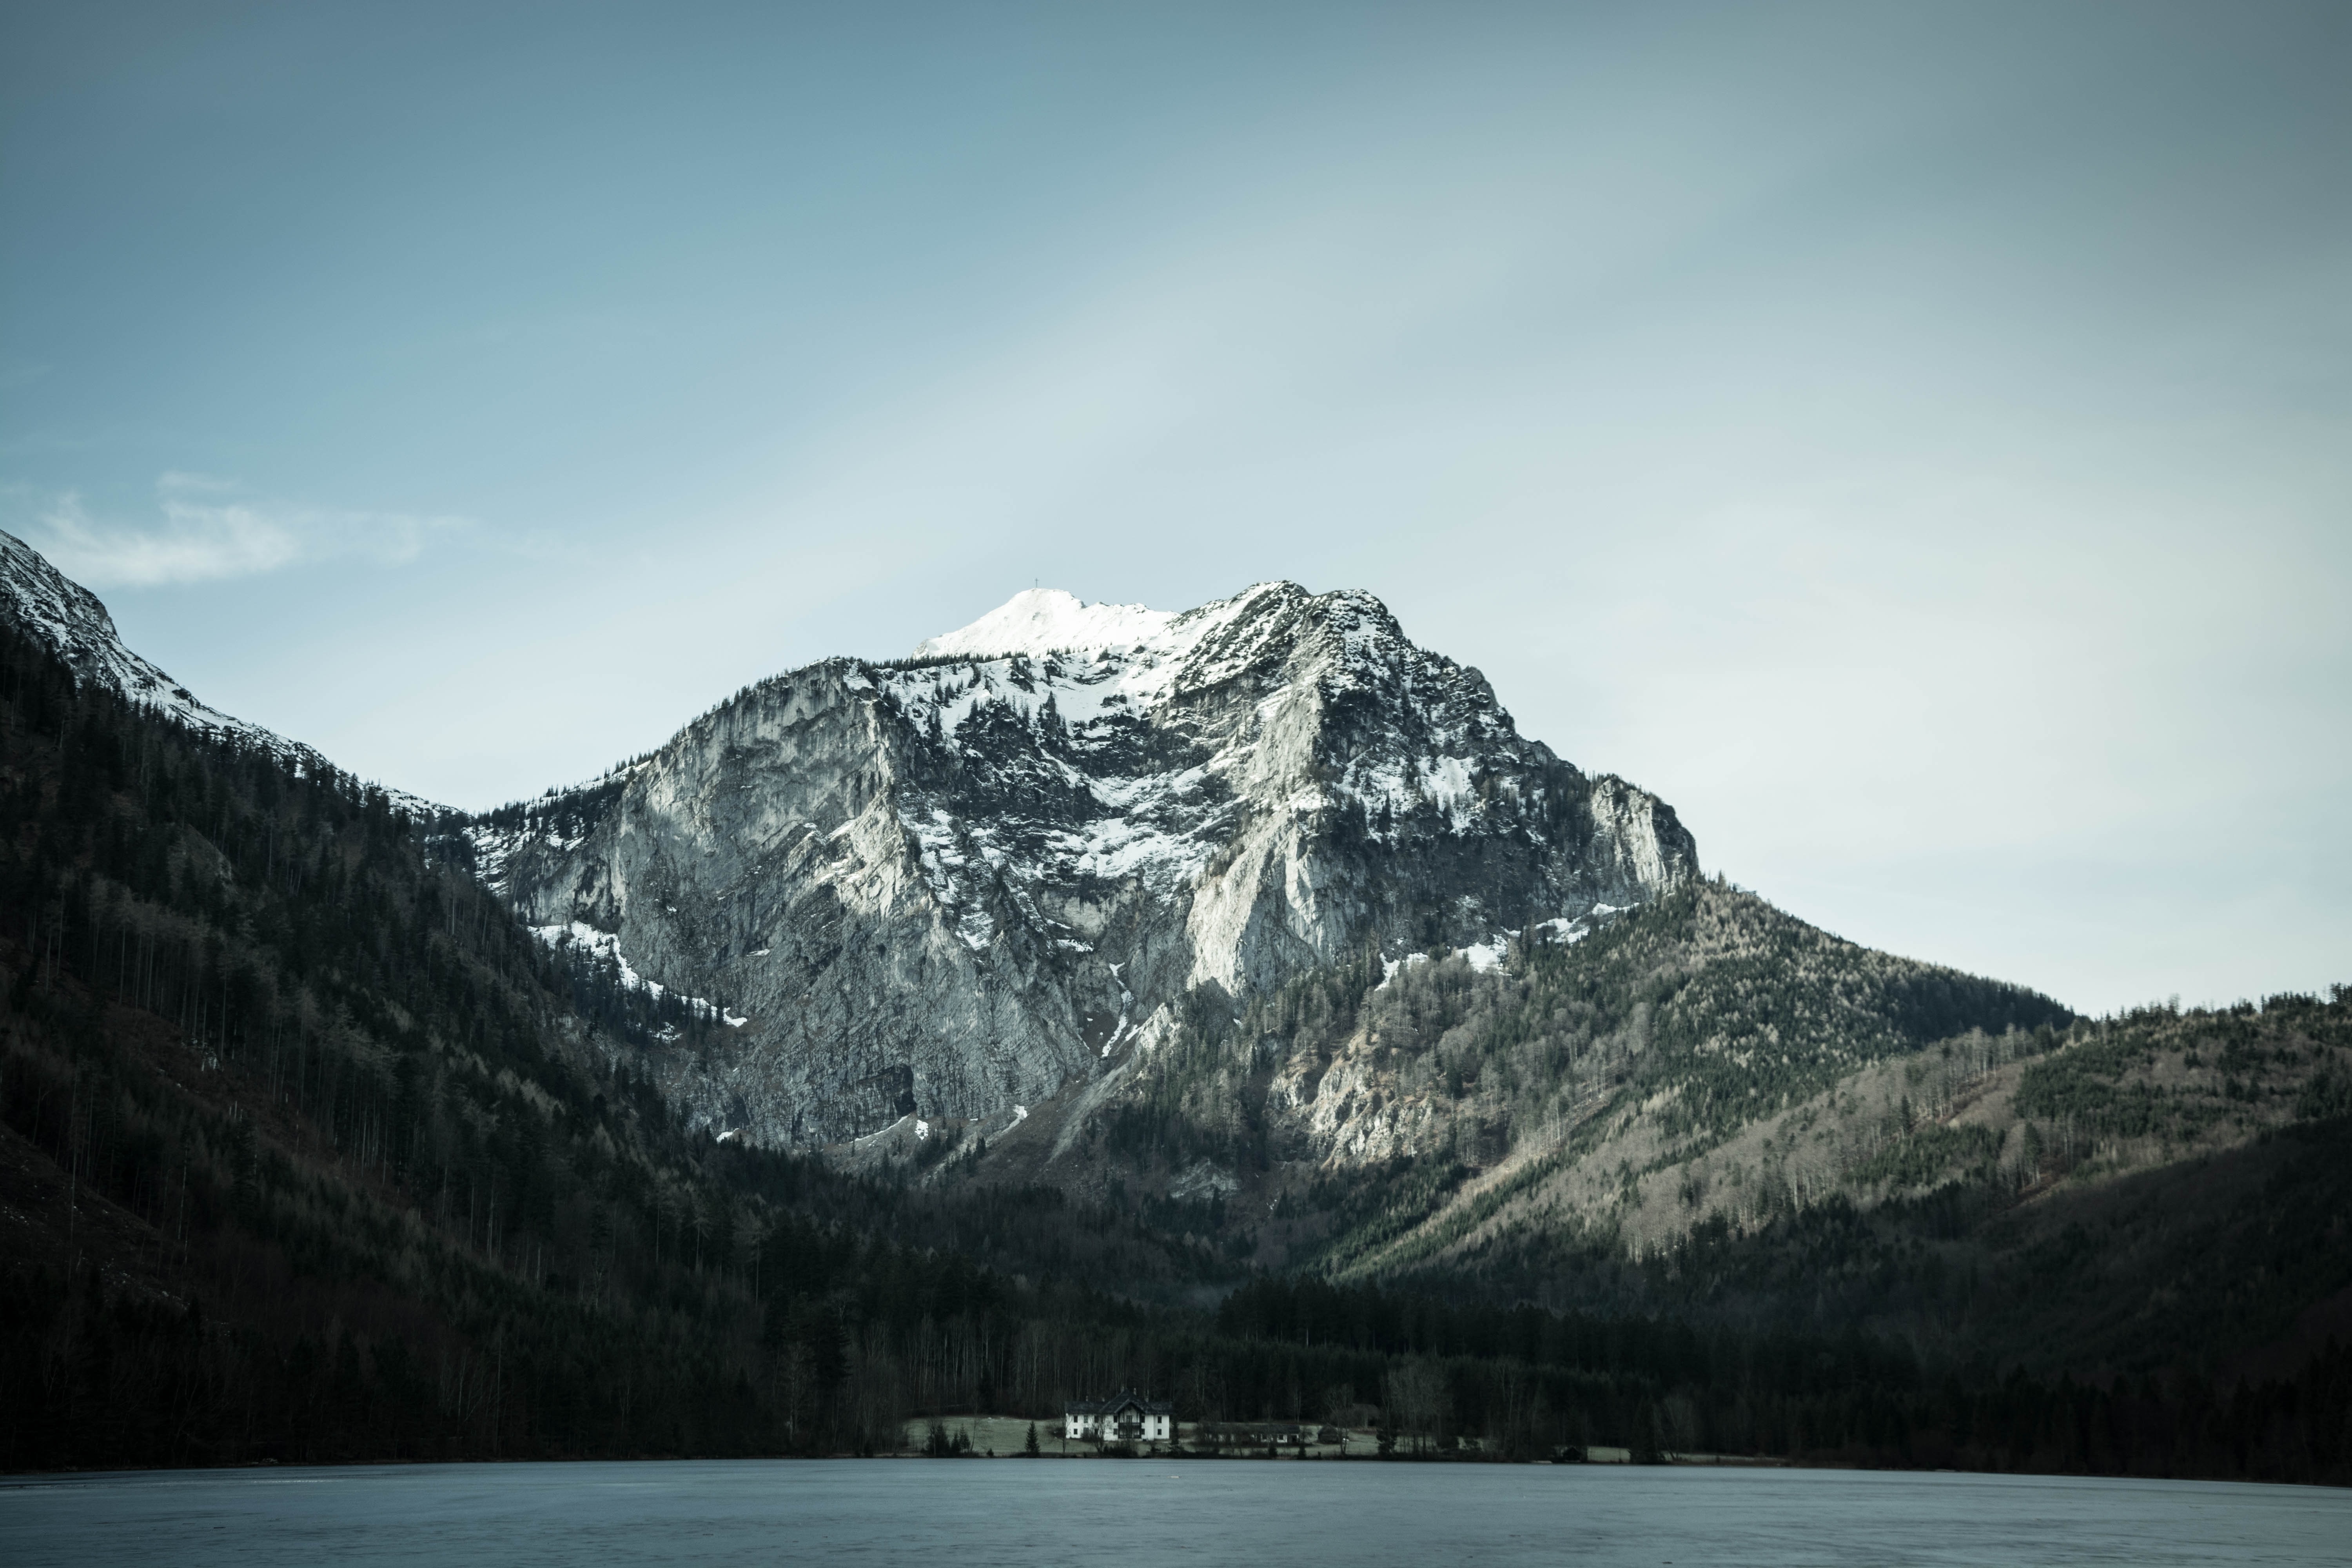
landscape, nature, mountain, snow, cloud, lake, peak, mountain range, reflection, glacier, fjord, alps, fell, loch, landform, mountain pass, geographical feature, mountainous landforms, glacial landform